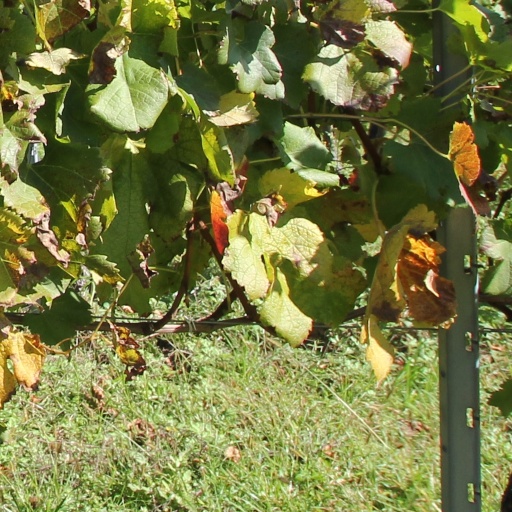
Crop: grape